Nairana-class escort carrier

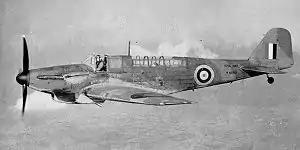
Fairey Fulmar

On 6 February 1945, "Campania", "Nairana", the cruiser HMS "Bellona" and eight fleet destroyers joined 26 merchant ships in convoy JW64. This time the squadrons had spare aircrews for their aircraft and "Campania"s squadron included a Fairey Fulmar fitted with a Royal Air Force AI air-to-air interception radar, for use as a dedicated night fighter. Shortly after the escorts and convoy came together "Campania"s radar operator reported a target approaching. Both carriers scrambled two Wildcats, to intercept the intruder. "Campania"s Wildcats got there first and shot down a Junkers Ju 88, one of the Wildcats was also shot down with the loss of the pilot. The next morning as 07:45 "Campania"s radar detected aircraft approaching. Two groups of Junkers Ju 88 torpedo bombers appeared and the convoys escorts opened fire. The ships manoeuvred to avoid the torpedo attack and "Nairana"s Wildcats were airborne by 08:10. No ships were hit during the attacks and the bombers evaded the fighters in the heavy cloud cover. "Campania"s Swordfish were flying the daylight anti-submarine patrols, with a mixed armament of four RP-3 rockets and two depth charges. On 7 November 835 Squadron claimed a Junkers Ju 88 damaged. The long Arctic night with only four hours of light a day together with heavy seas and low visibility hampered any operations by the Wildcats. During darkness the ships could hear the engines of the shadowing German aircraft closing in. "Campania"s night fighting Fulmar took off at 17:30, but its electrics failed as it was approaching the German aircraft and it was forced to return to the carrier. The Fulmar landed off centre crashed into the safety barrier putting itself and the carrier out of action. On 10 November a Swordfish on anti-submarine patrol reported 30 Junkers Ju 88s approaching the convoy. The Wildcats took off to intercept the torpedo bombers and the escorts opened fire on them. The combined fire from the escorts and the Wildcats shot down four Ju 88s, two more were claimed as probably shot down by the Wildcats and another was severely damaged. Those Ju 88s that did release their torpedoes failed to hit any of the ships and a number of the torpedoes were seen to detonate in the ships wakes, as they turned away from the attack. Two of the Wildcats were also shot down by the barrage from the escorts. The combined losses had reduced the escorts fighter cover three aircraft, one on "Campania" and two on "Nairana" at 11:30 another group of Junkers Ju 88 torpedo bombers were discovered approaching. "Nairana"s Wildcats took off and shot one down the others under fire from the escorts dropped their torpedoes too soon and they all missed. The return convoy RA 64 left Kola Inlet on the morning of 17 February, one of the escorts and a merchant ship were torpedoed almost immediately. Another merchant ship was torpedoed that afternoon. Terrible weather conditions kept all aircraft grounded until 20 November, when it began to clear the Luftwaffe also appeared and the Wildcats were scrambled to intercept them. Two Ju 88s were shot down by the fighters another two by the escorts and three were damaged. The convoys had lost to enemy action two fighters, two escorts and two merchant ships. In return they claimed 15 aircraft destroyed, seven aircraft probably destroyed and one U-boat sunk. "Campania" did one more Russian convoy JW 65 in March 1945, which had two merchant ships torpedoed and sunk on their approach to Kola Inlet. These were the last losses on a Russian convoy.